Eurasian Land Bridge

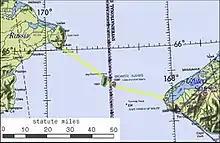
Possible route of a bridge or tunnel across the Bering Strait

In April 2007 the Russian government announced that it was considering building a double track broad gauge rail tunnel under the Bering Strait between Chukotka and Alaska. The tunnel, as projected, would be long and would include oil and gas pipelines, fiber optic cables and power lines. The tunnel project was estimated to cost $65 billion and take between 15 and 20 years to build. In addition to the Russian government, sponsors of the project apparently include Transneft and RAO United Energy Systems.